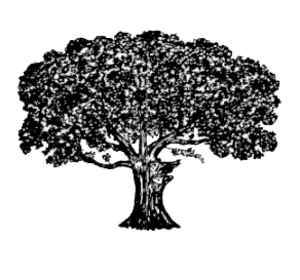
Ambrosius-egen
Ambrosius-egen
Ambrosius-egen, en 400 år gammel kæmpe-eg sydvest for Valdemars Slot ved Nørreskoven på Tåsinge. Opkaldt efter Ambrosius Stub.
Ambrosius-egen er en 400 år gammel kæmpeeg sydvest for Valdemars Slot ved Nørreskoven på Tåsinge. Egen er opkaldt efter digteren Ambrosius Stub, der omkring 1750 var skriver og huslærer på Valdemars Slot. Ambrosius Stub yndede efter sigende at sidde under egen og læse og skrive.